Aeciospore

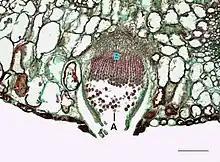
Light microscopy of "Puccinia graminis" with an aecium releasing its aeciospores through the broken leaf surface. A=Aeciospore, B=Aecium. Scale bar = 0.1 mm

Aeciospores are one of several different types of spores formed by rusts. They each have two nuclei and are typically seen in chain-like formations in the aecium.